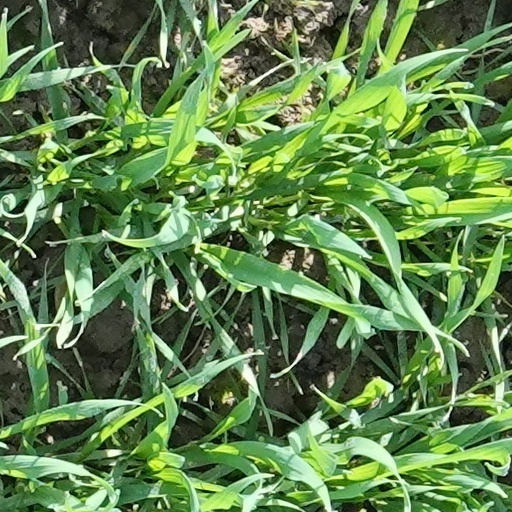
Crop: wheat